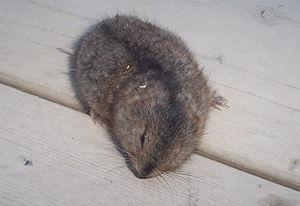
Cette liste traite des mammifères se trouvant au Canada. Il y a environ 200 espèces de mammifères indigènes au Canada. La grandeur de son territoire offre une grande variété d'écosystèmes allant des montagnes aux plaines en passant par les espaces habités. On retrouve au Canada la moitié des espèces mondiales de Cétacés. Le groupe ayant le plus d'espèces sont les Rongeurs alors que le moins nombreux est celui des Didelphimorphes avec une seule espèce.
Lemmus trimucronatus est une espèce de rongeur de la famille des Cricétidés. Il est parfois donné comme synonyme de Lemmus sibiricus mais que les recherches récentes tendent à le considérer comme une espèce à part entière. Il partage le nom de Lemming commun avec une espèce européenne et le nom de Lemming brun avec une espèce d'Asie.